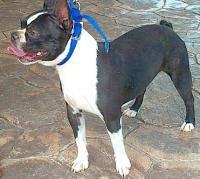
dog